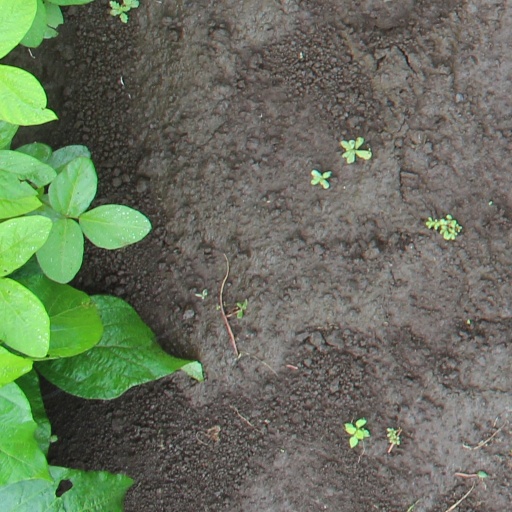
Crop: soybean